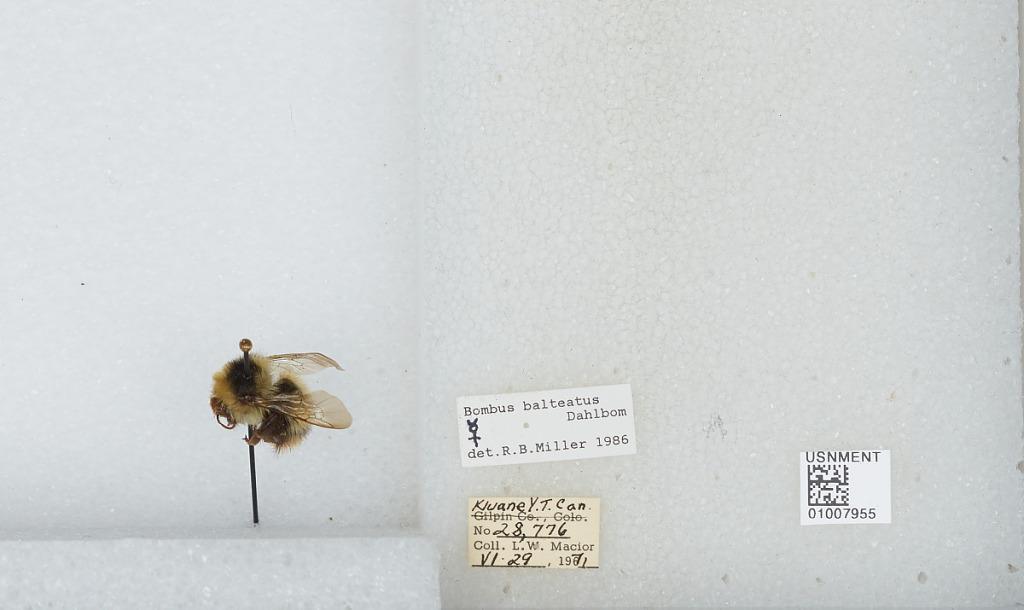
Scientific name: Bombus (Alpinobombus) balteatus Dahlbom
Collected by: L. Macior
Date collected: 1971-6-29
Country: Canada
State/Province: Yukon Territory
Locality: Kluane
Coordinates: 60.75, -139.5
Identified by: Miller, R. B.